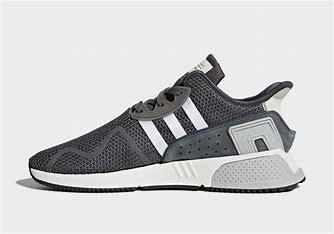
Brand: Adidas
Model: EQT Cushion Adv